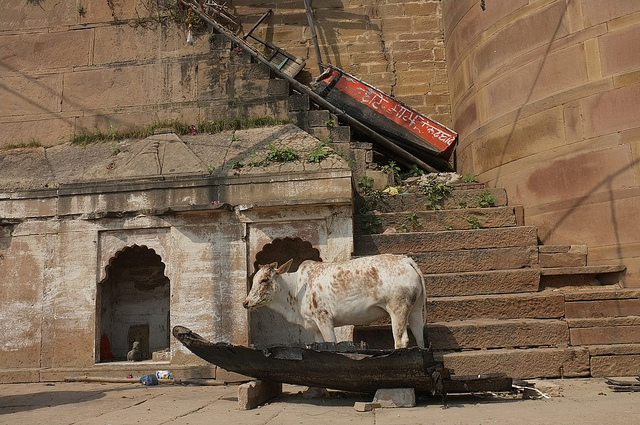
A white bow standing on top of a rotten boat.

A cow standing next to an old boat.